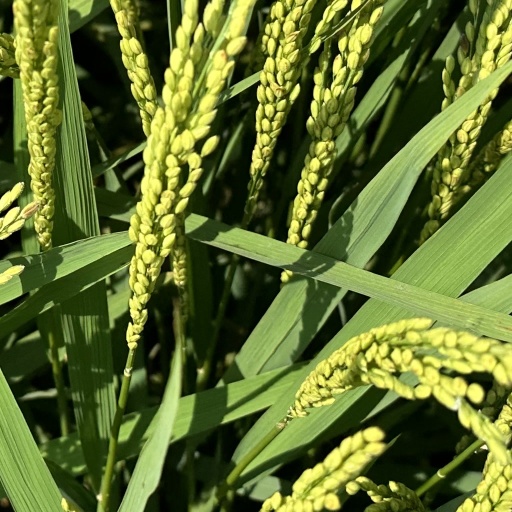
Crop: rice